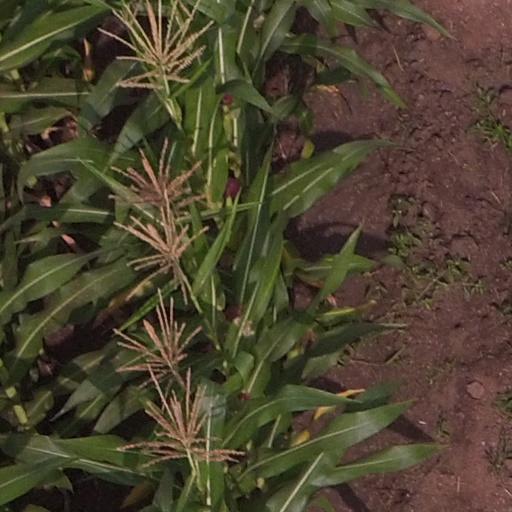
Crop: maize; corn